Vairocana

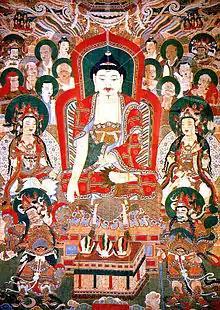
A painting of Vairocana at Hwaeomsa.

In the Śūraṅgama mantra taught in the Śūraṅgama sutra, an especially influential dharani in the Chinese Chan tradition, Vairocana is mentioned to be the host of the Buddha Division in the centre, one of the five major divisions which dispels the vast demon armies of the five directions.